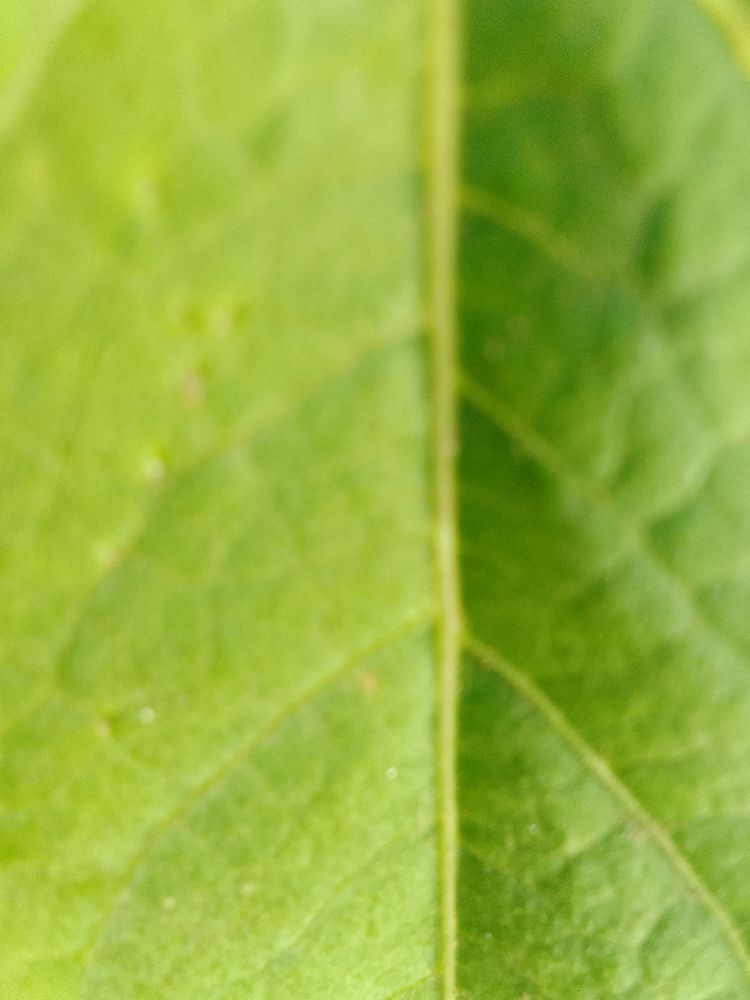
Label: healthy